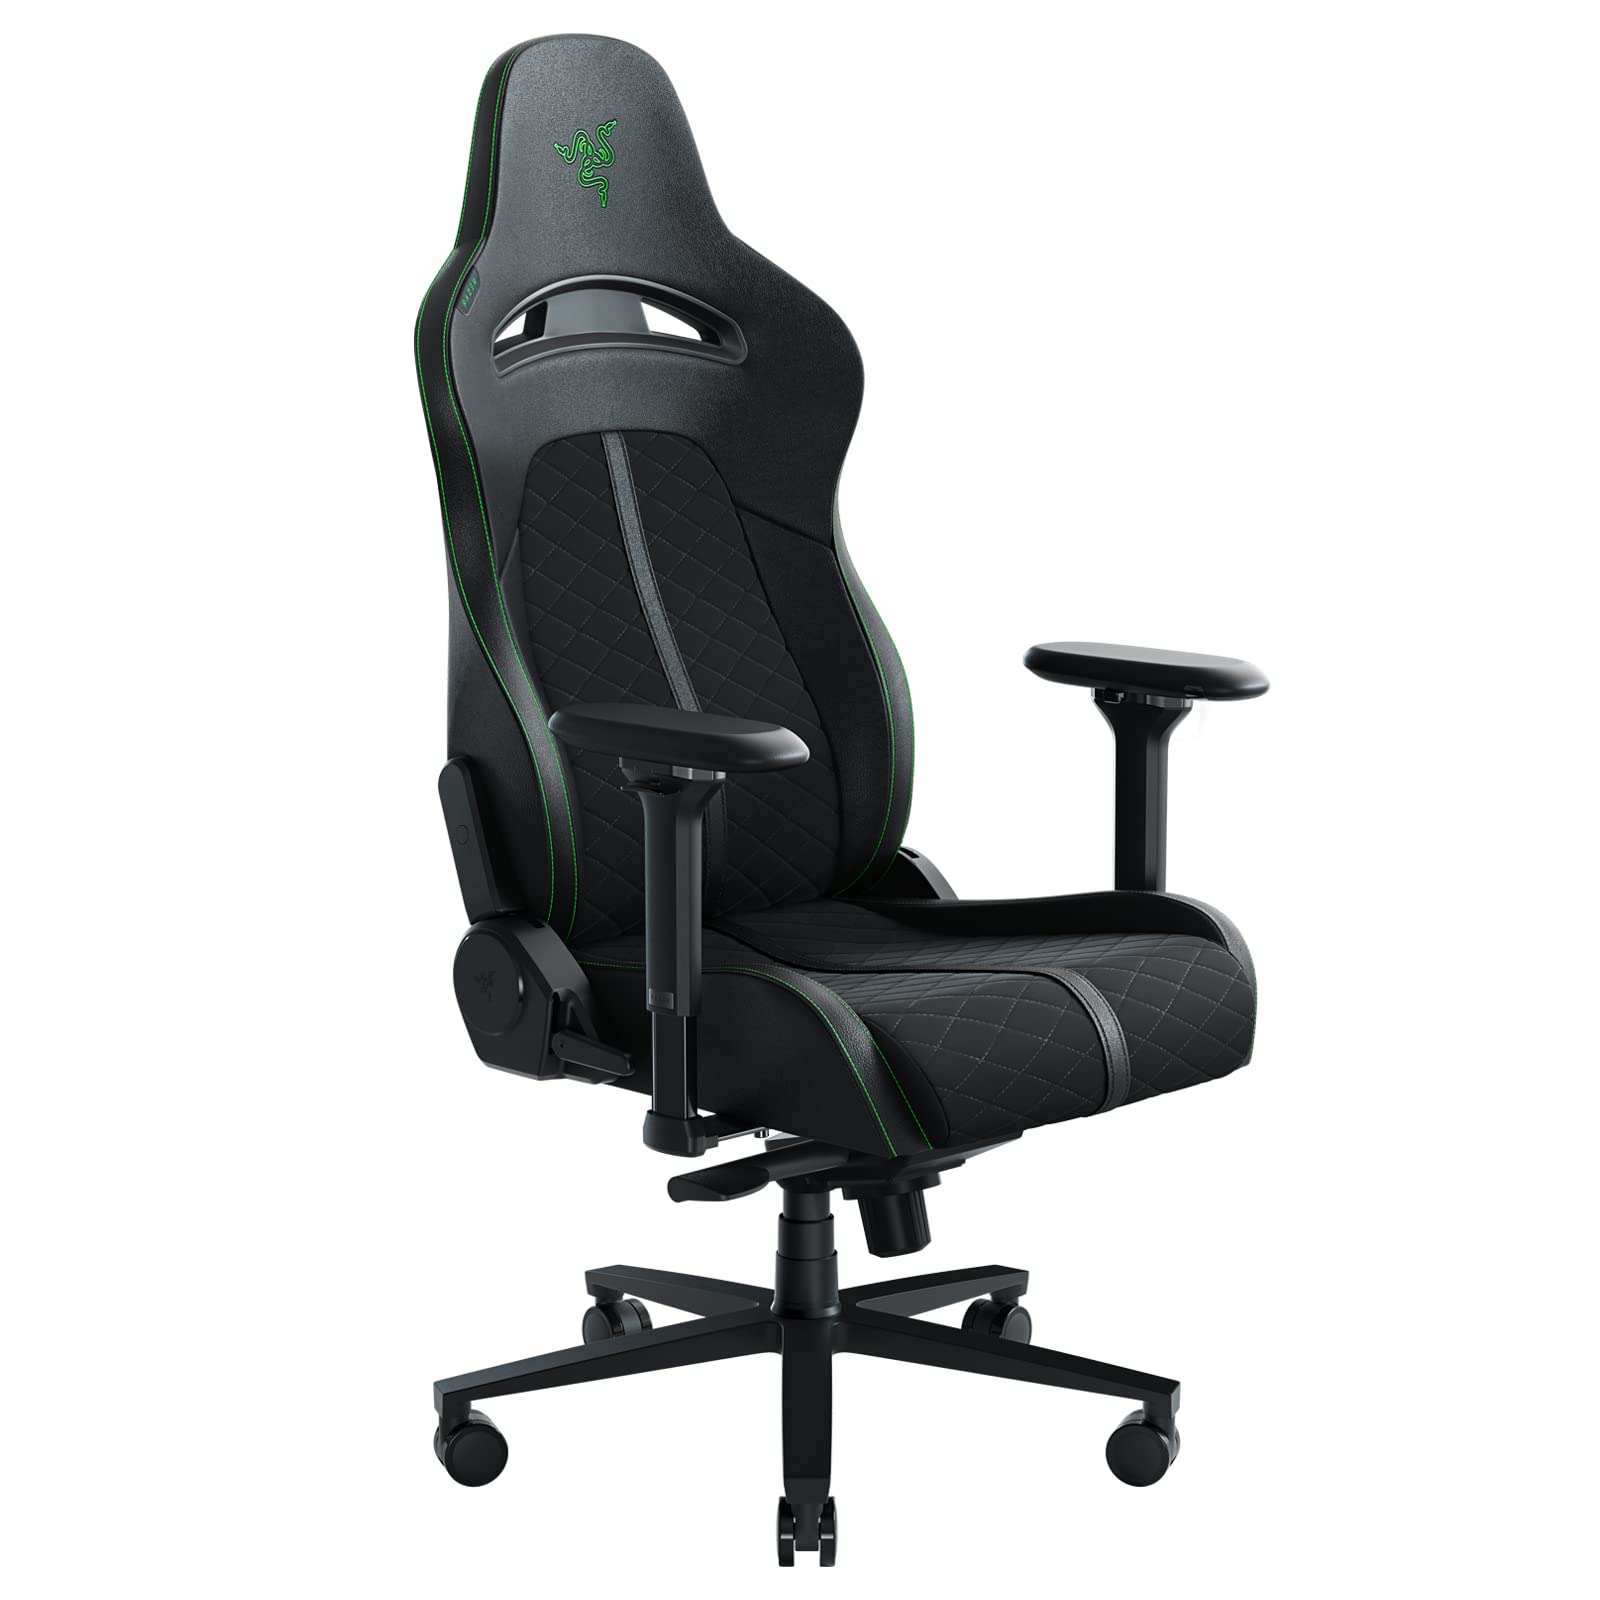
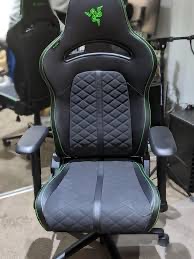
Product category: items_chair
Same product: yes